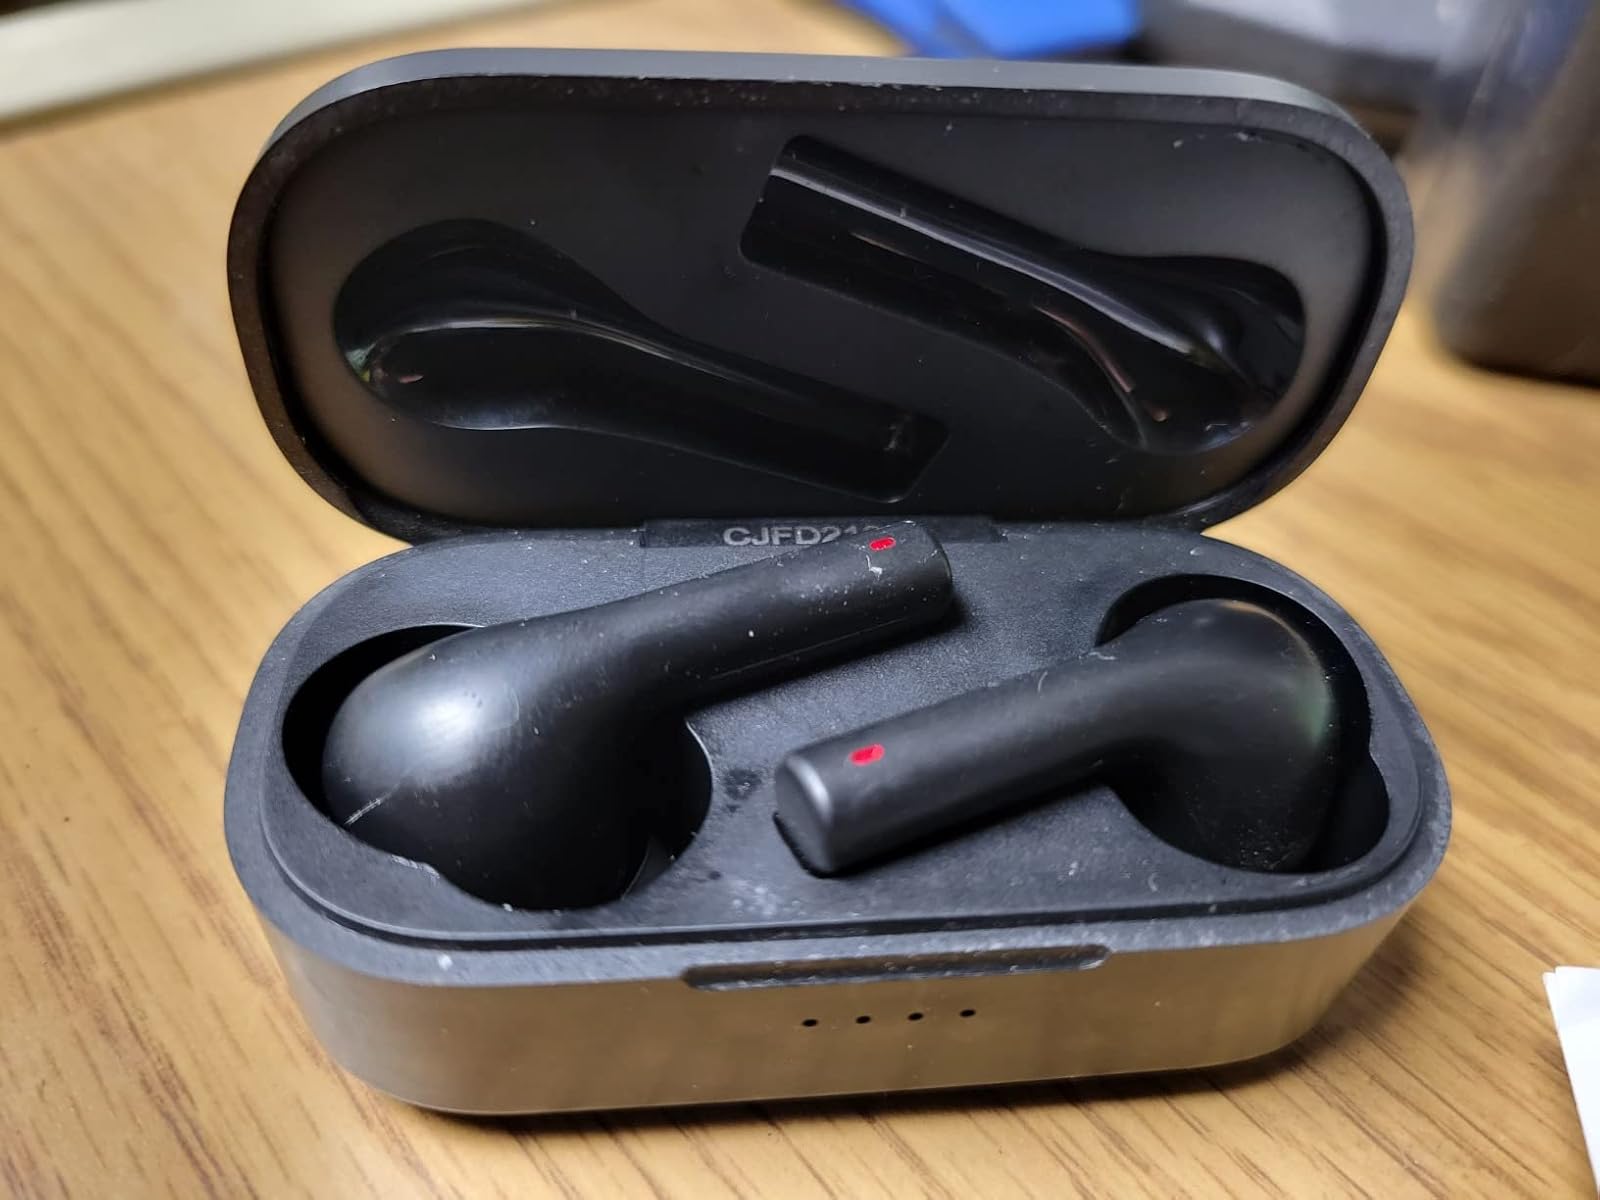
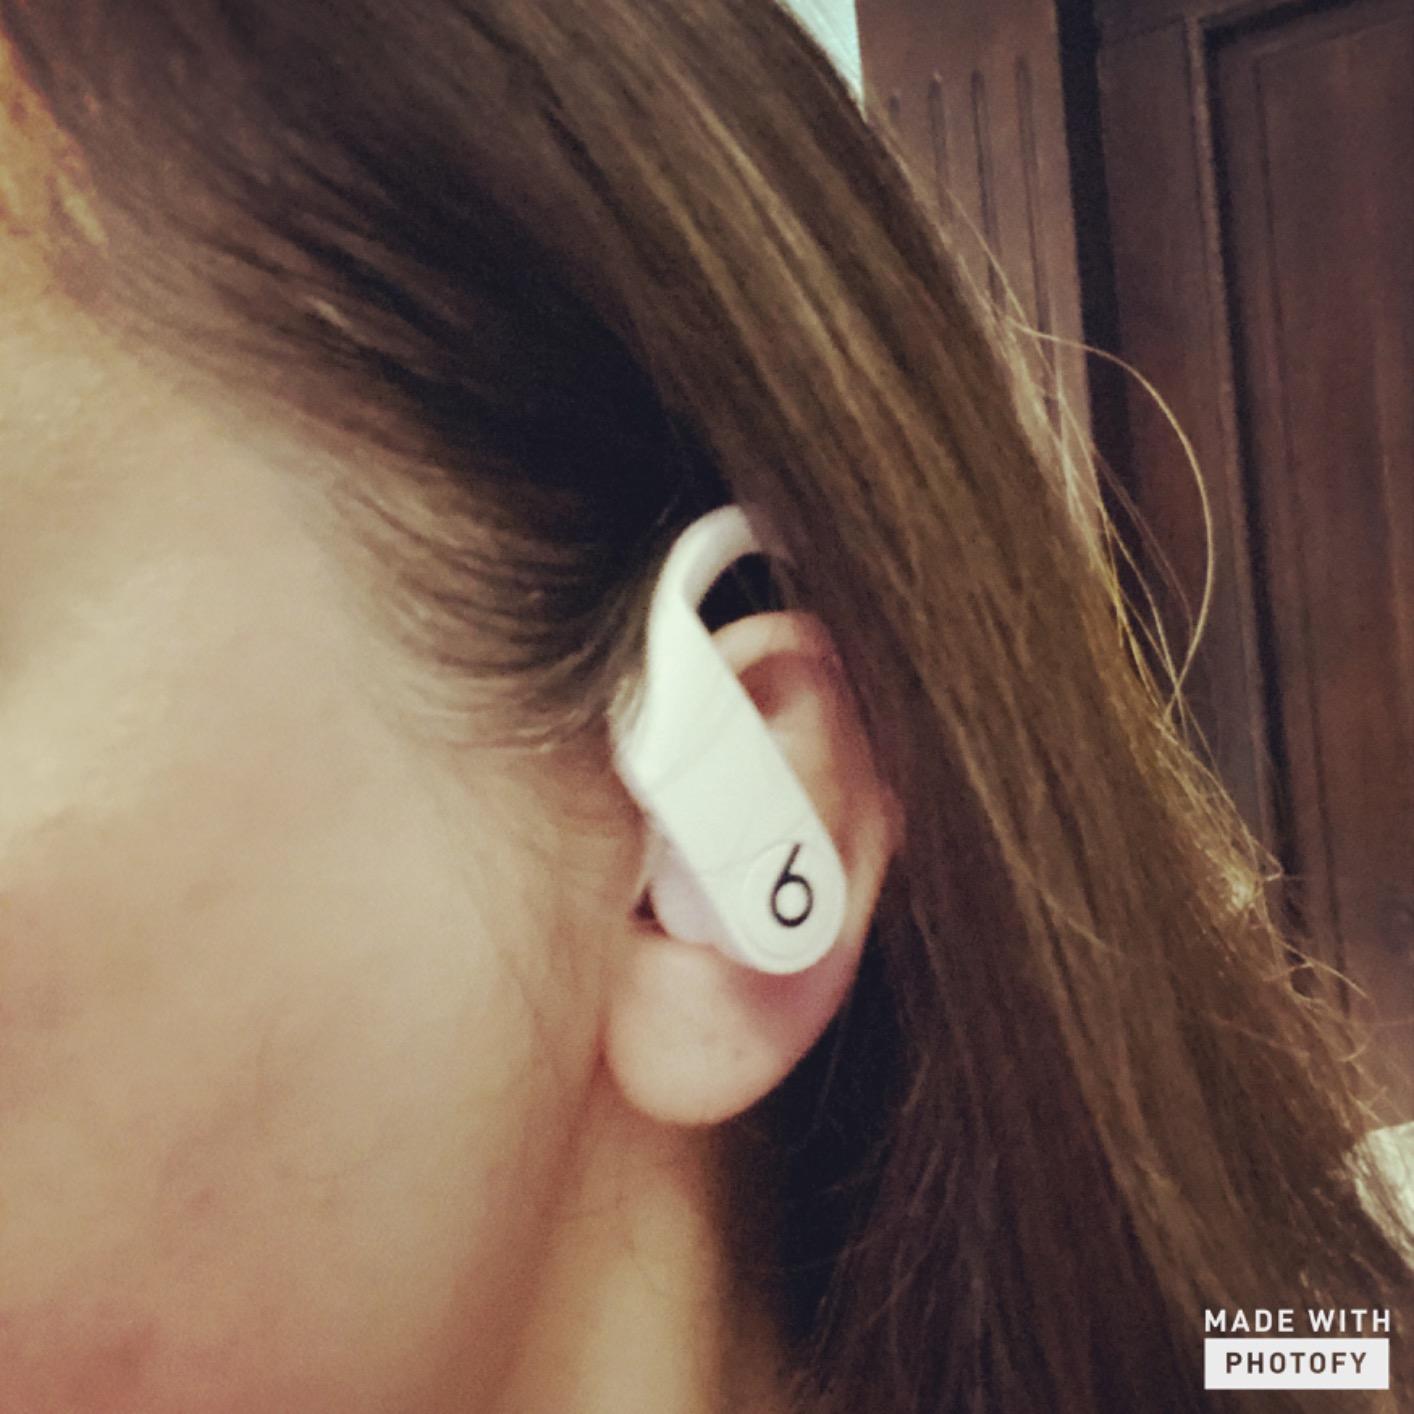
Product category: earbuds
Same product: no